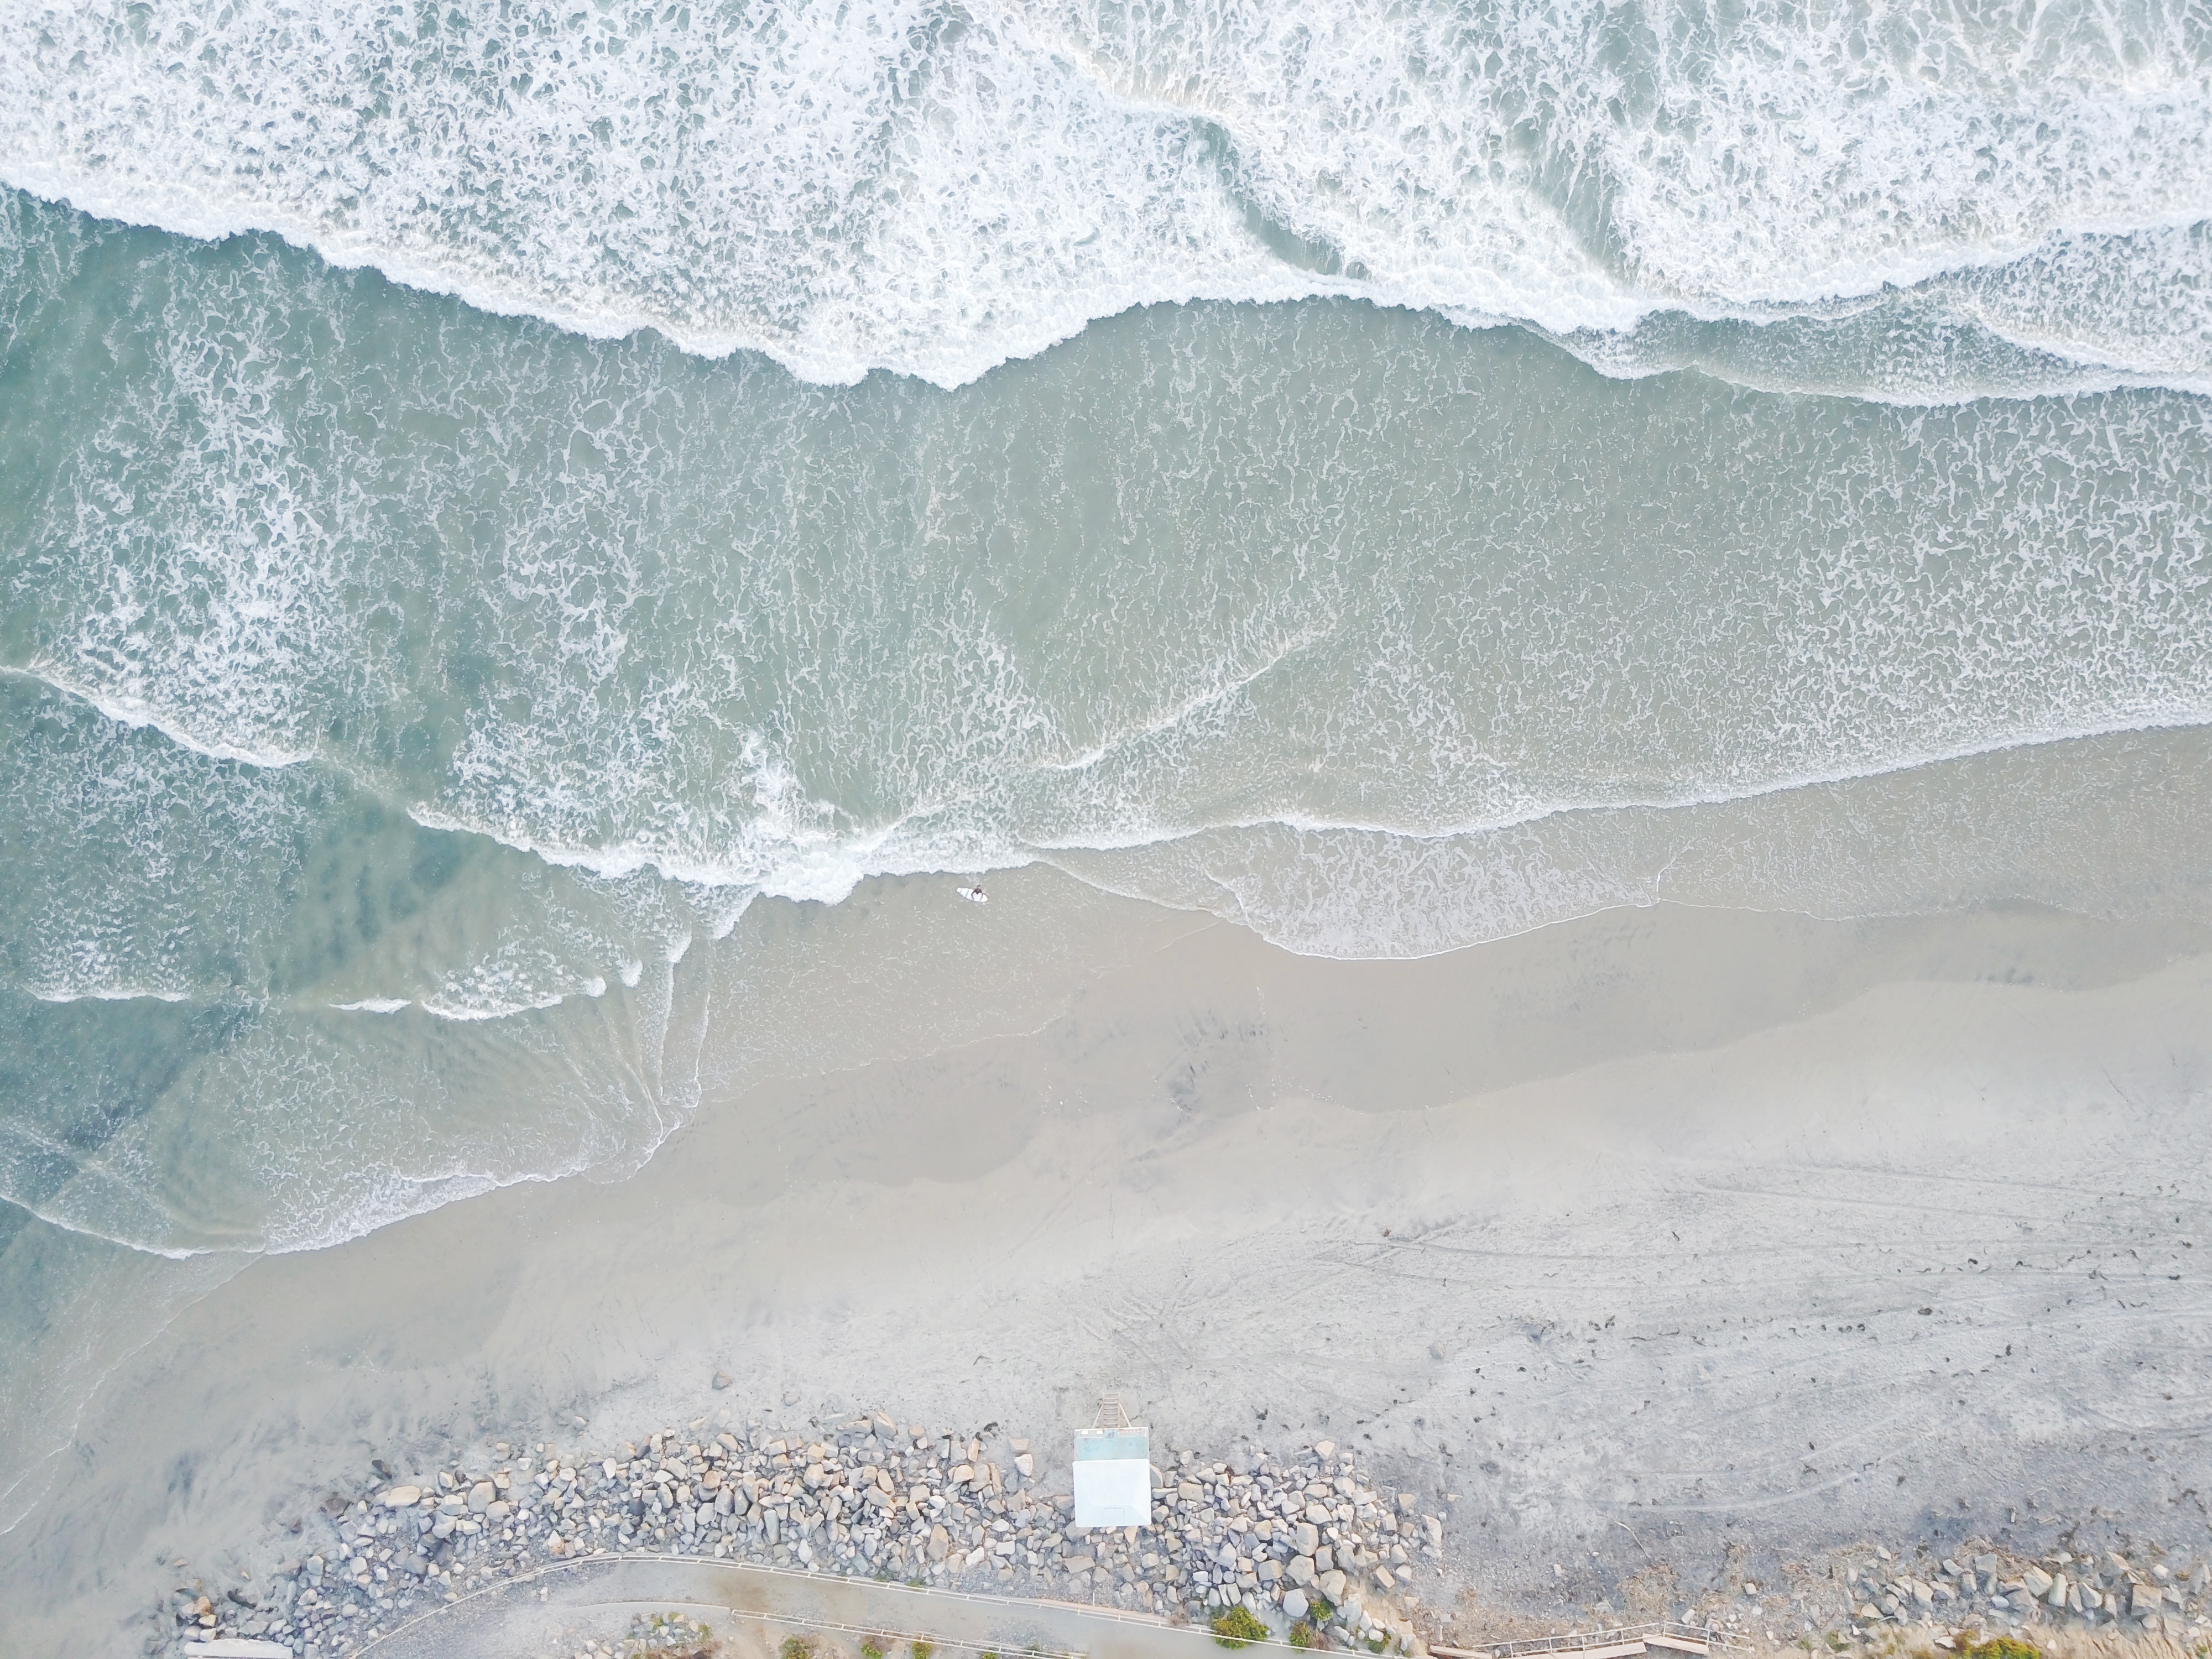
water, snow, winter, white, wave, frost, ice, weather, material, freezing, geological phenomenon